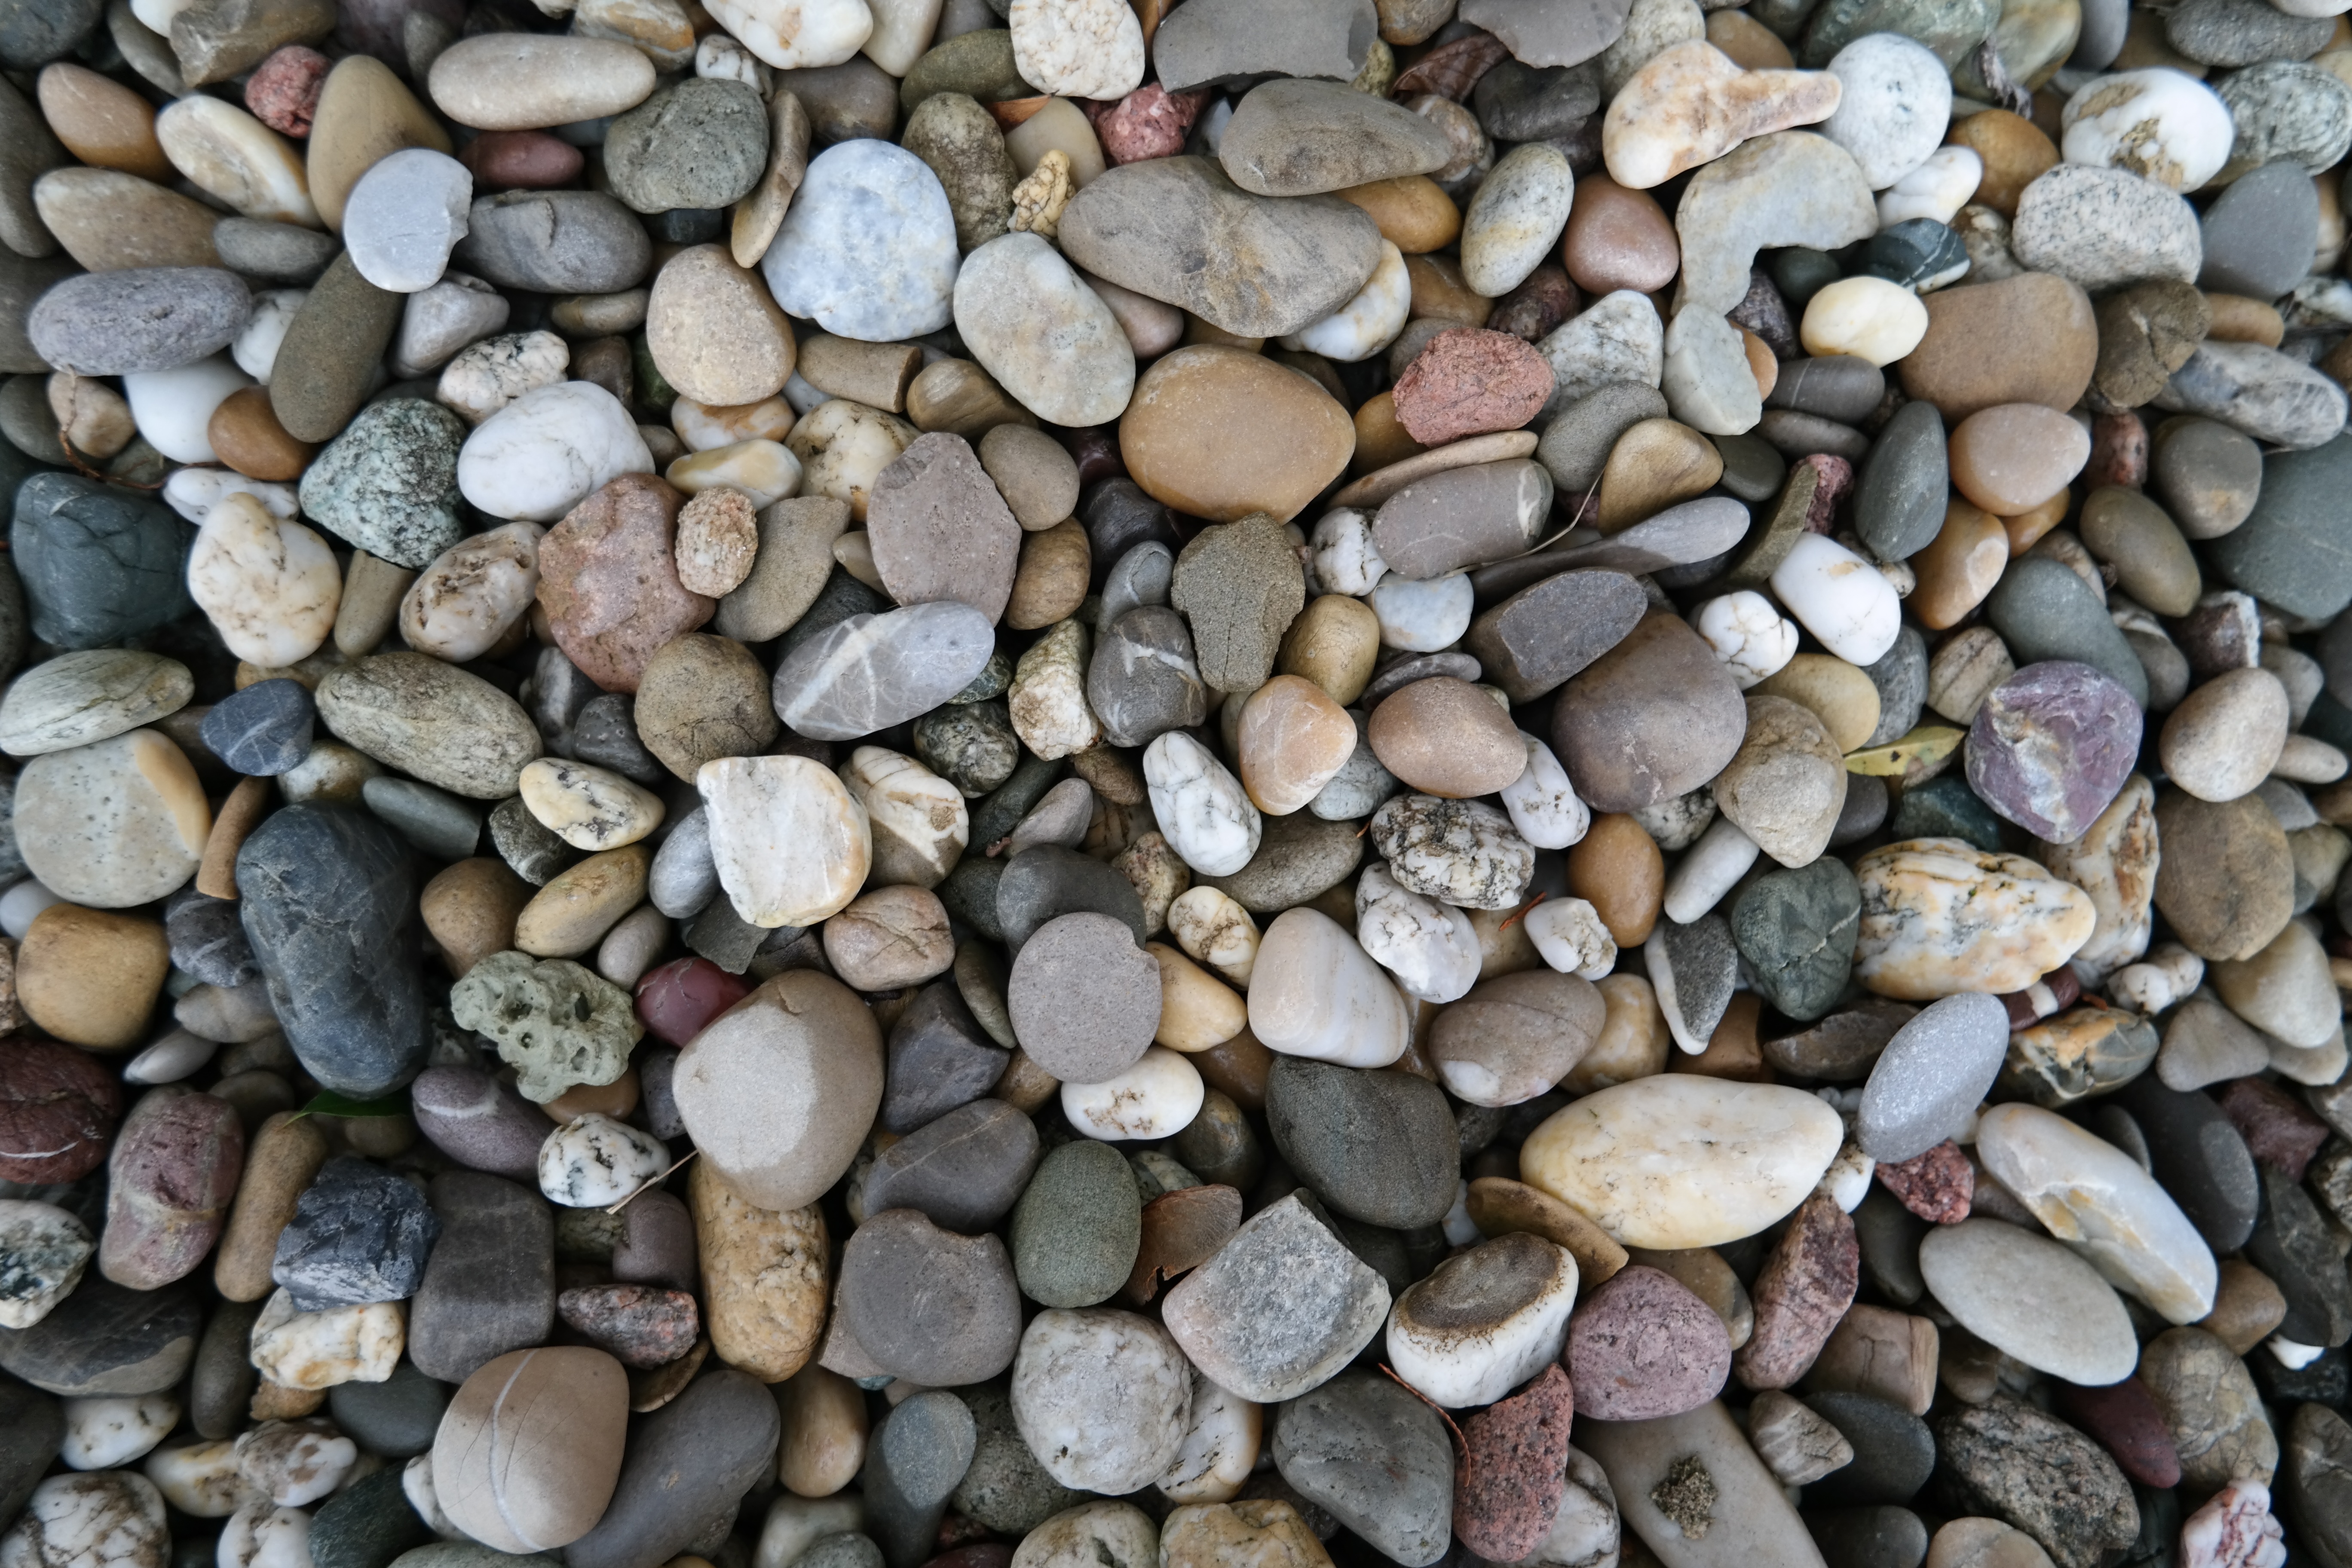
rock, wood, pebble, soil, material, stones, rubble, background, gravel, pebbles